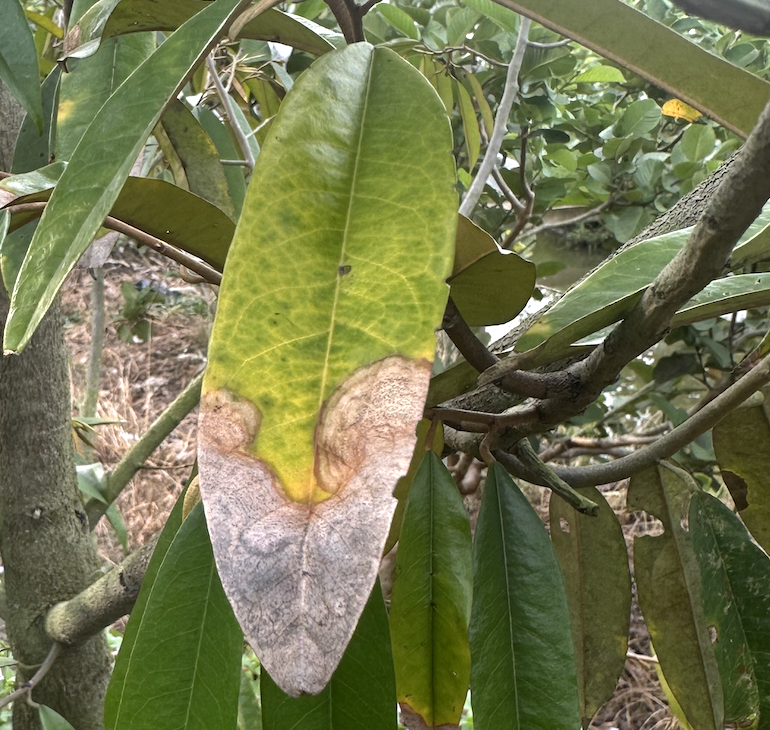
Label: anthracnose_disease